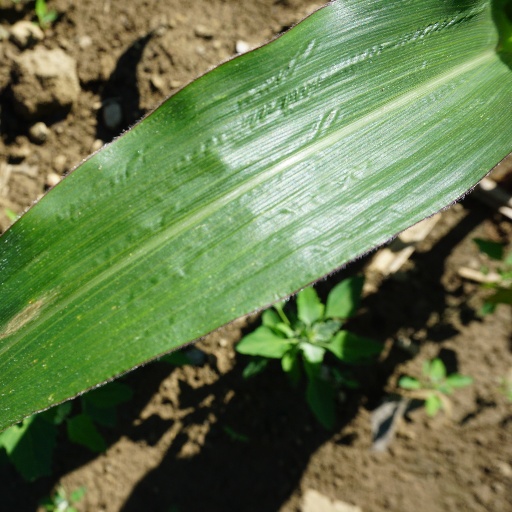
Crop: maize; corn